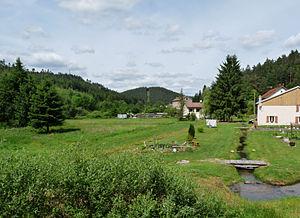
Bois-de-Champ (Vosges)
Bois-de-Champ est une commune française située dans le département des Vosges en région Grand Est.